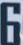
Number: 6